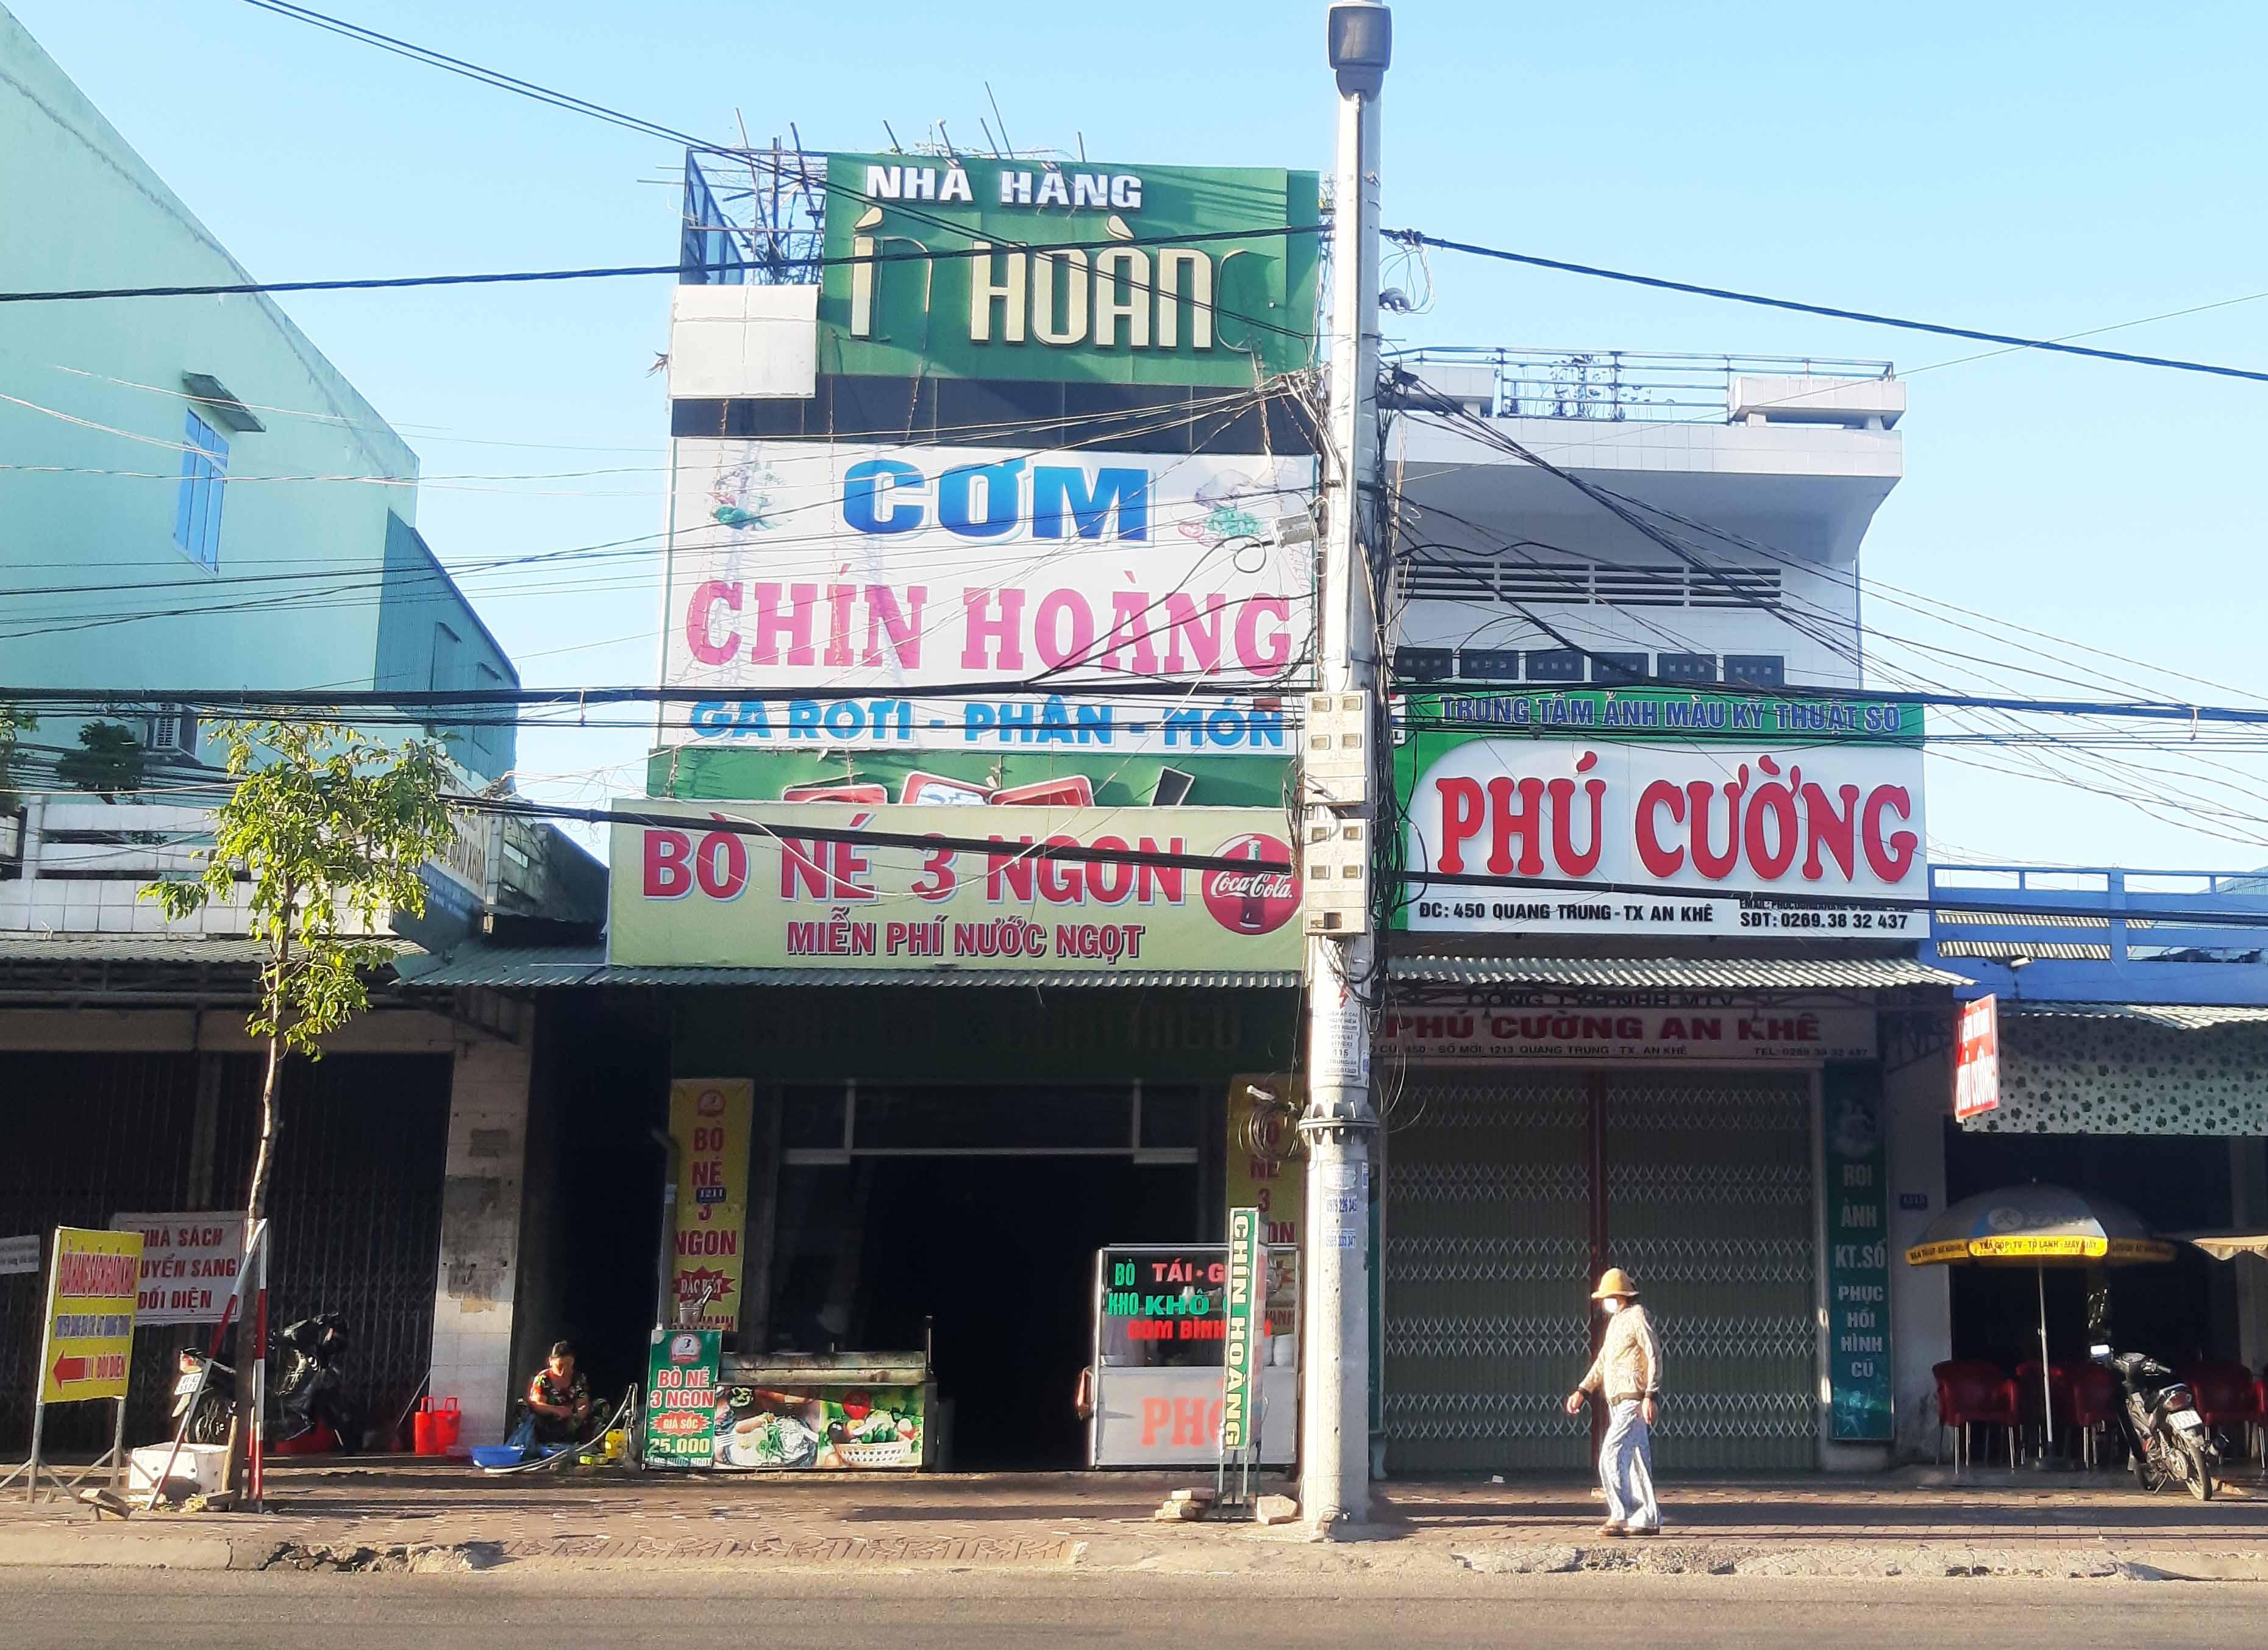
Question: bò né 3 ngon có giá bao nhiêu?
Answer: có giá 25 000 đồng